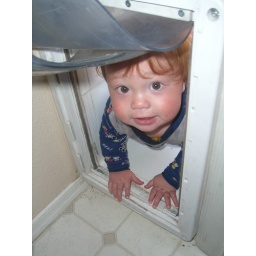
he knows how to go in and out of the doggy door